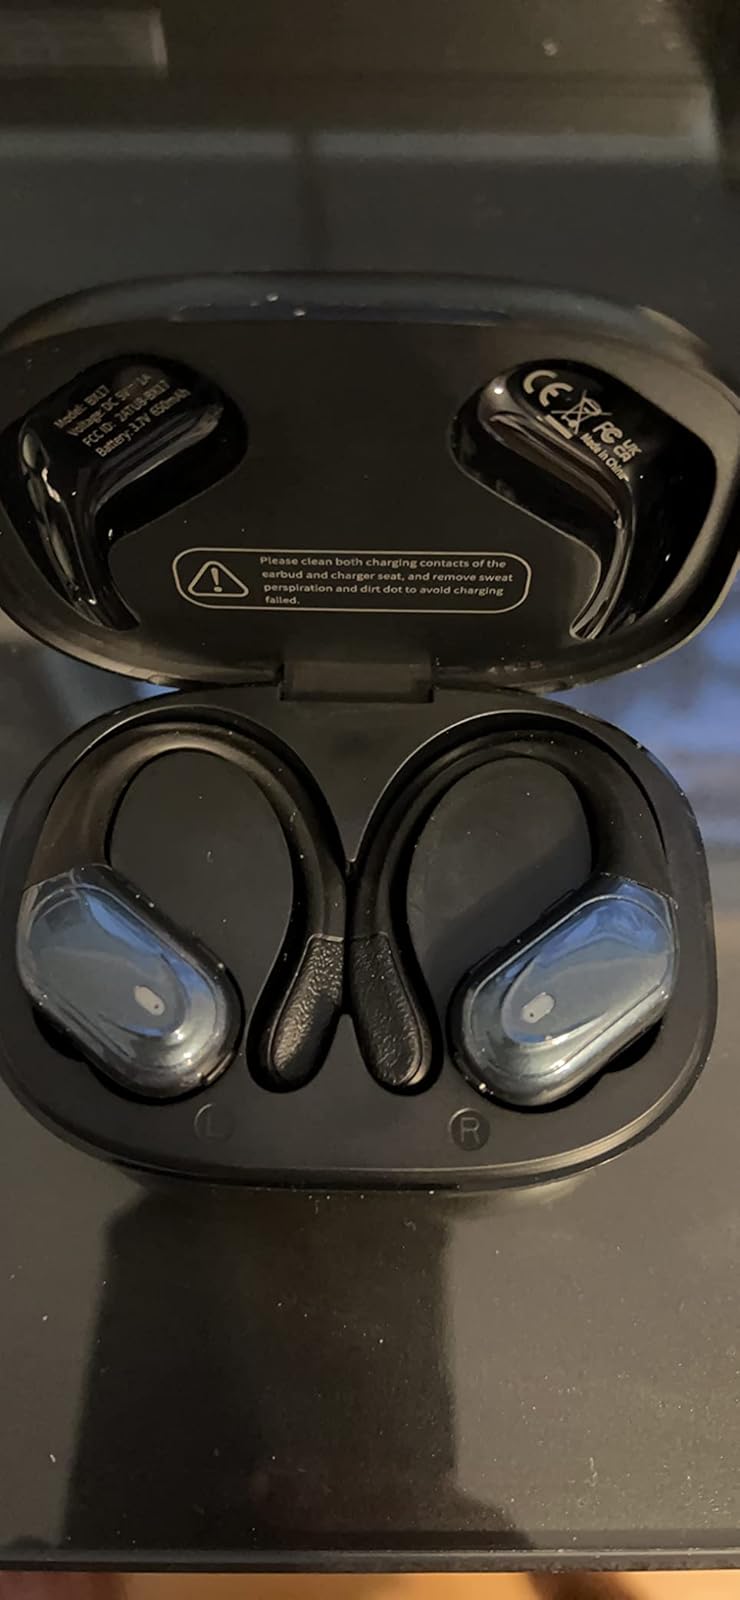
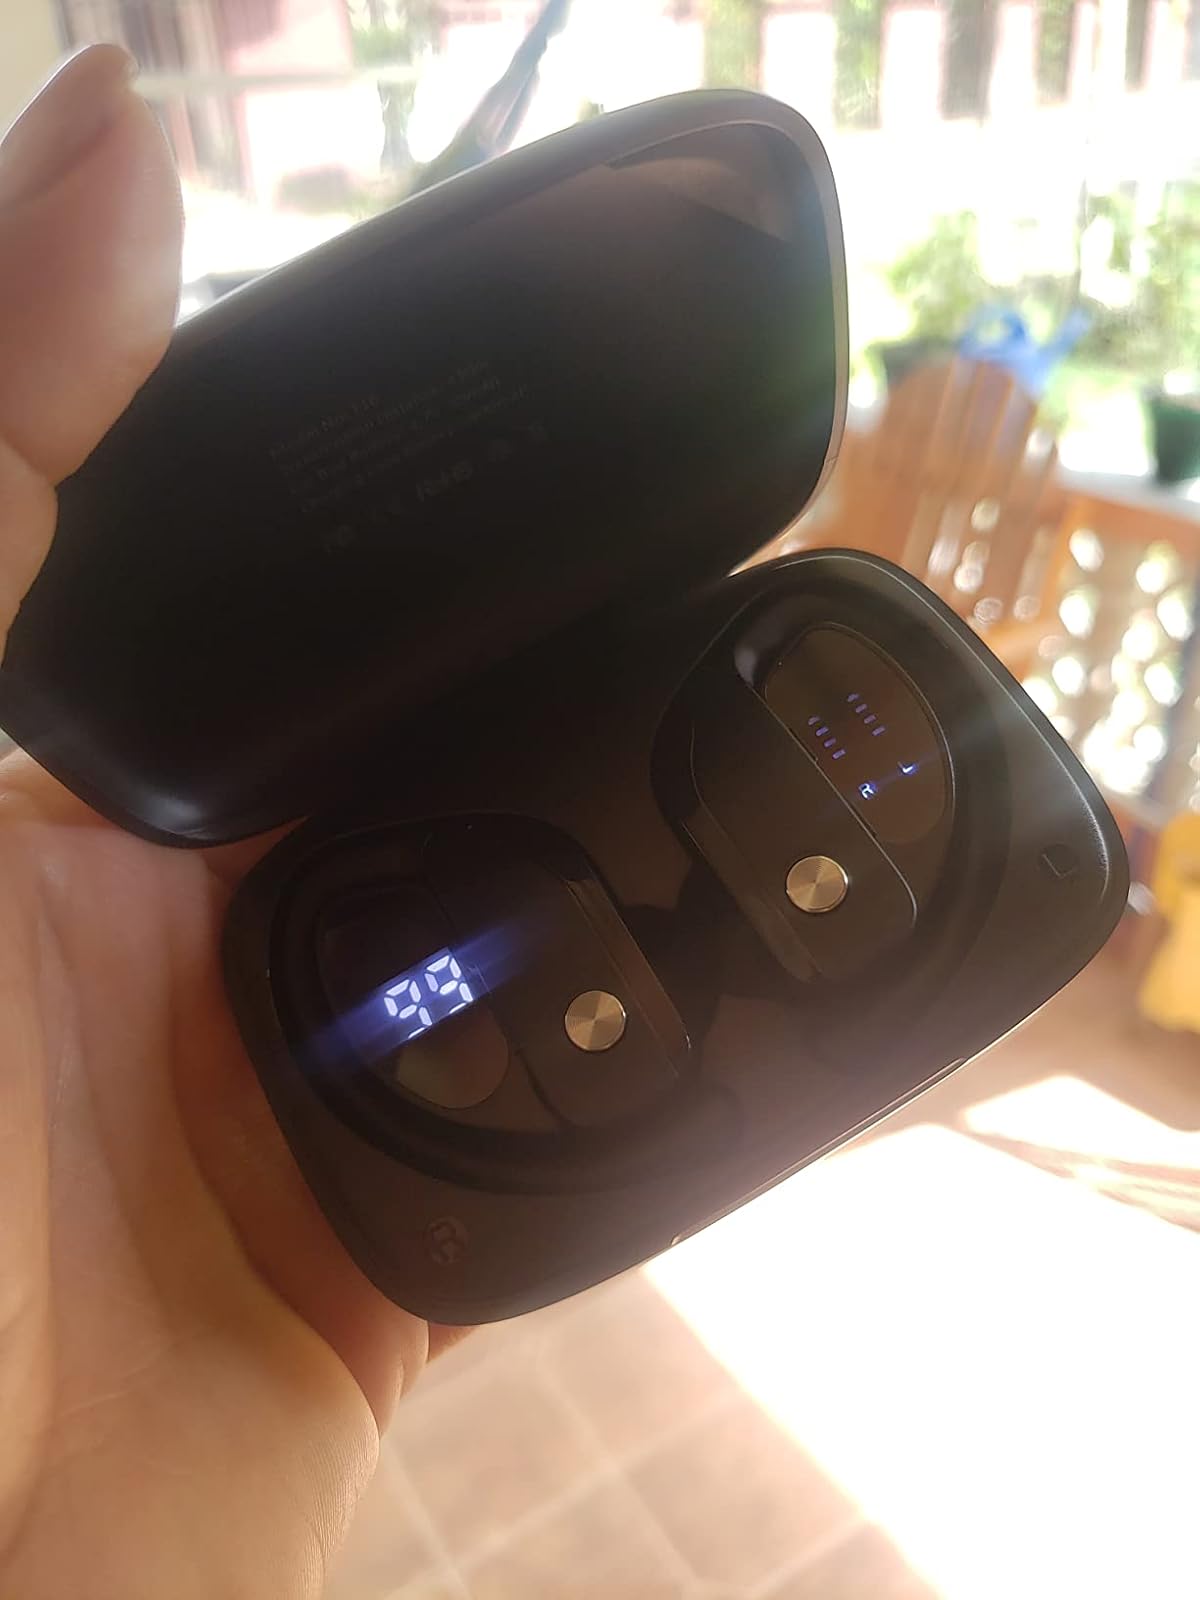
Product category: earbuds
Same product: no